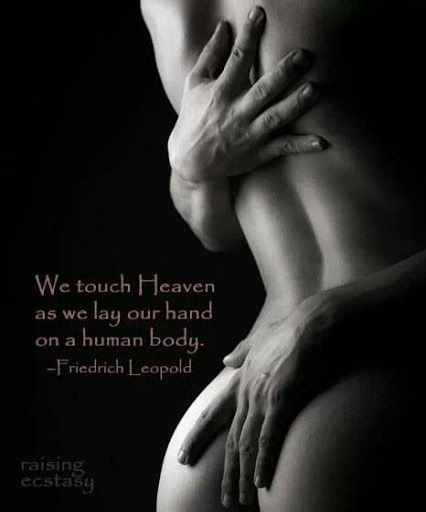
we touch heaven when we lay our hand on the human body .